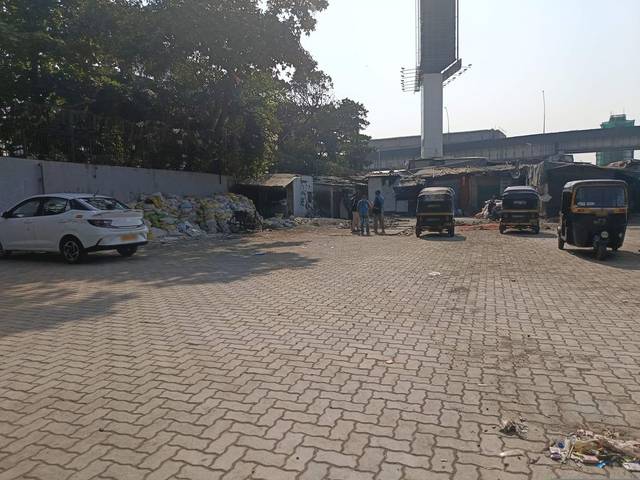
Region: India
Coordinates: 19.053, 72.844